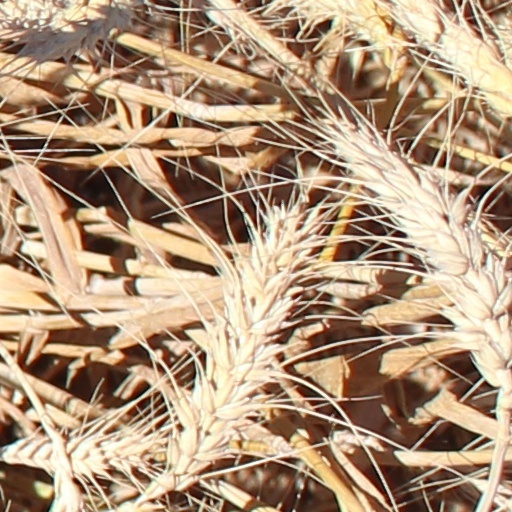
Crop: wheat